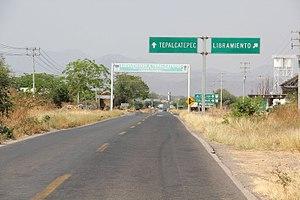
Tepalcatepec est une municipalité et une ville de l'État mexicain de Michoacán, situé dans le sud-ouest de la région de Tierra Caliente de l'État.